Heinz

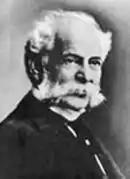
Henry J. Heinz, founder

Heinz was founded by and is named for Henry J. Heinz, who was born in the United States to German immigrants. His father was originally from Kallstadt (then part of the Bavarian Rhenish Palatinate, now part of Rhineland-Palatinate). His mother Anna was from Haunetal, Hesse-Kassel, and they met in Pittsburgh.